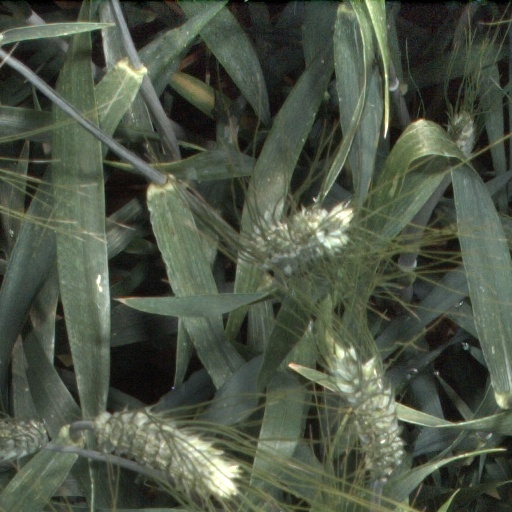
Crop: wheat